Dragovištica

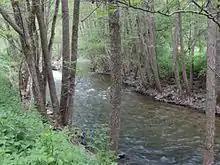
Dragovishtitsa River between villages Dolno Uyno and Goranovtsi, Bulgaria

Immediately after the border and the village of Dolno Uyno, the Dragovishtitsa enters the Kyustendil depression, part of the Struma river valley. The river flows through the southern slopes of the Zemenska planina mountain and through the dual village of Dragovishtitsa (consisting of two villages, Perivol on the right bank and Yamborano on the left bank of the river). Soon after, the river empties into the Struma at an altitude of 485 m near the villages of Razhdavitsa and Shipochano north-northeast of the city of Kyustendil.